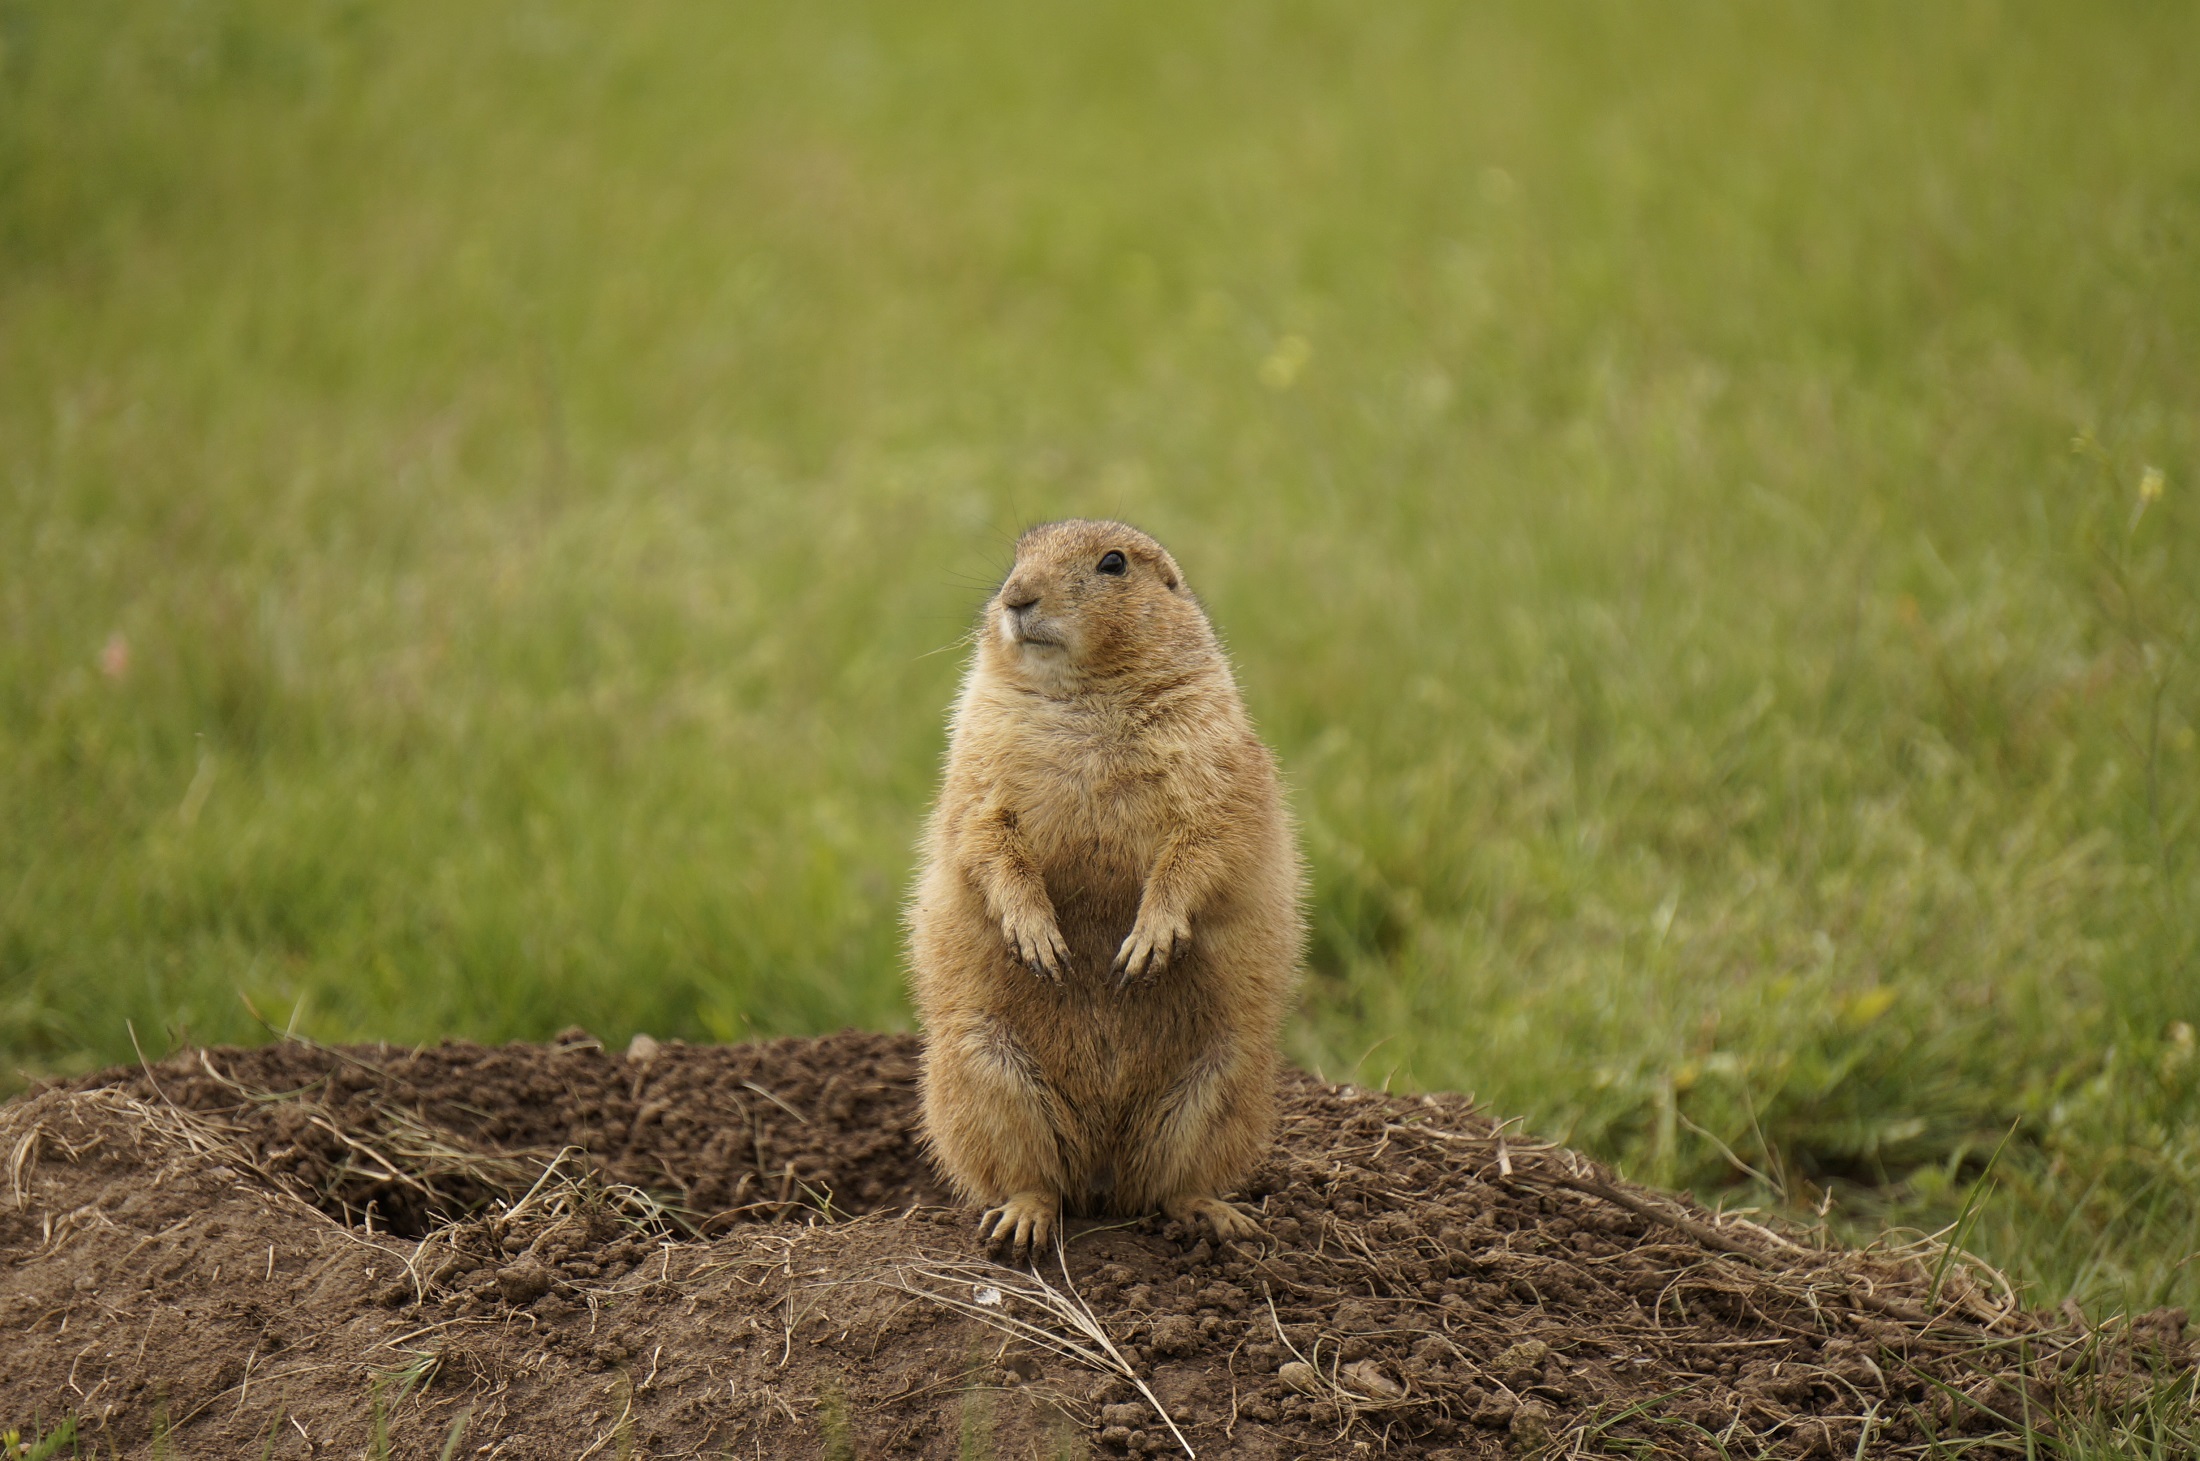
nature, wilderness, ground, prairie, cute, looking, wildlife, wild, fur, portrait, small, usa, mammal, squirrel, rodent, fauna, vertebrate, herbivorous, marmot, north dakota, prairie dog, black tailed prairie dog, theodore roosevelt national park